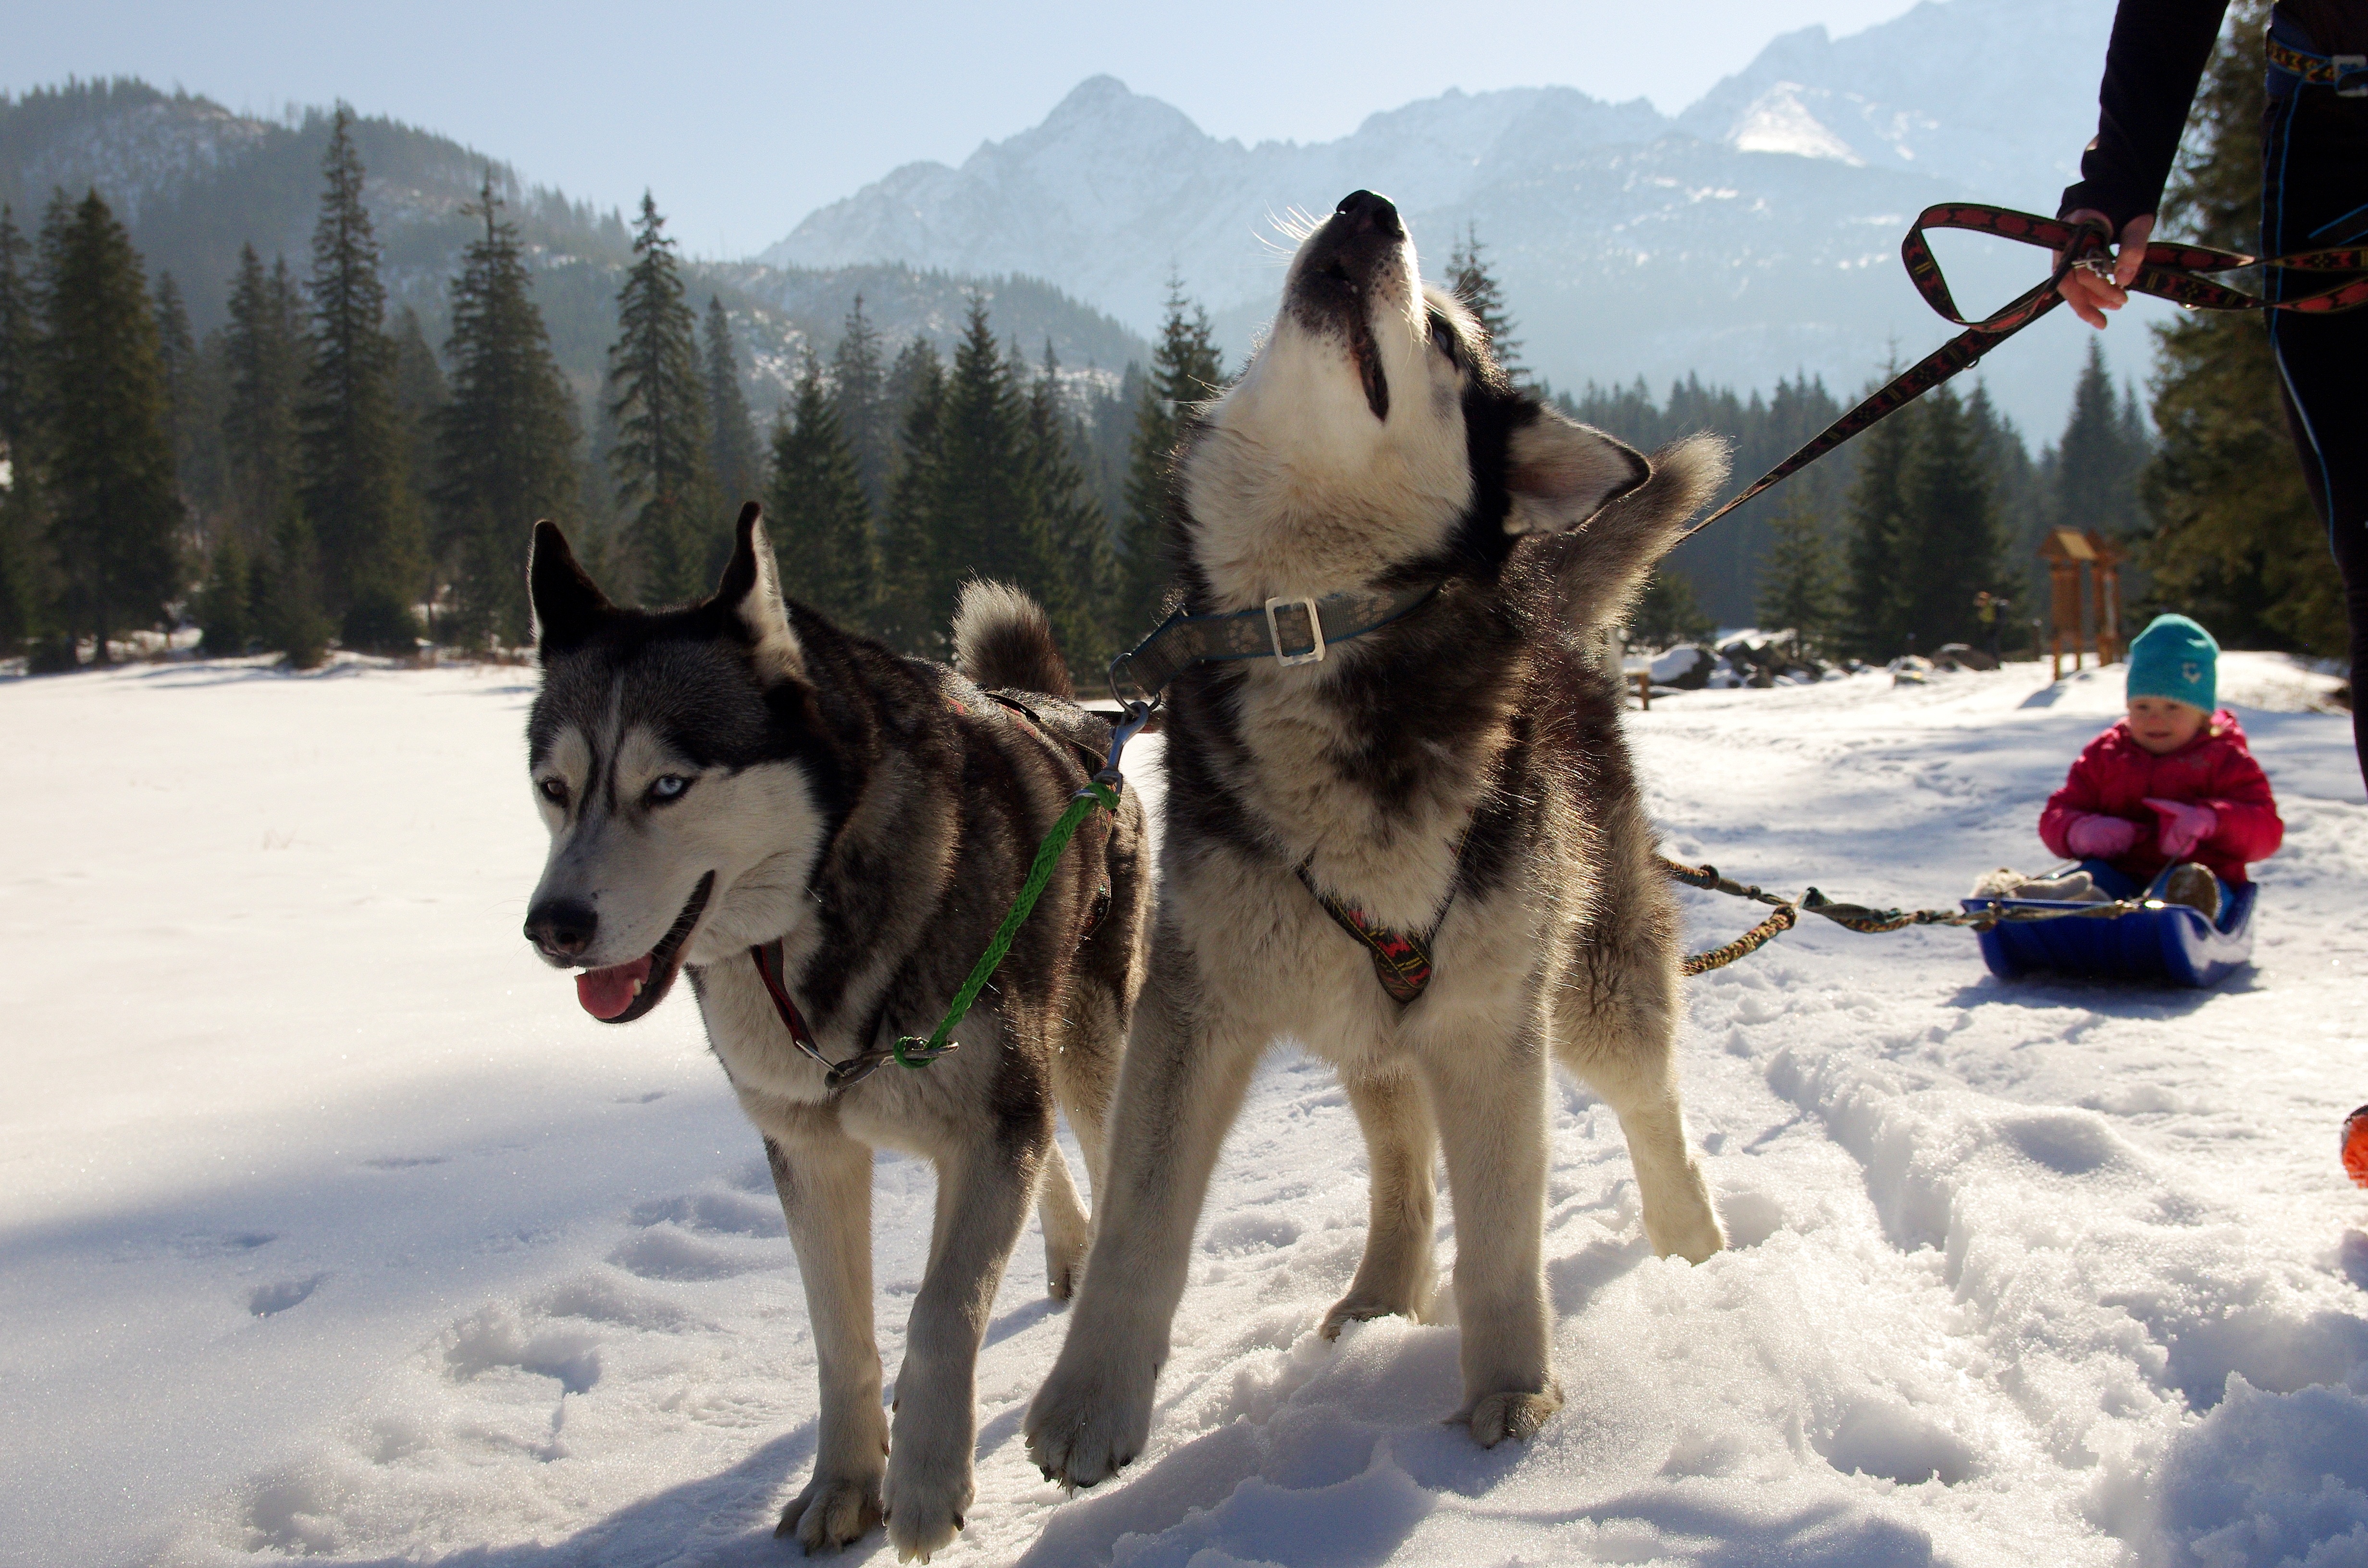
snow, dog, vehicle, mammal, husky, dog sled, sled dog, sled dogs, adamczak, dog like mammal, saarloos wolfdog, wolfdog, czechoslovakian wolfdog, dog breed group, greenland dog, east siberian laika, west siberian laika, j mthund, sled dog racing, mushing